Public holidays in Moldova

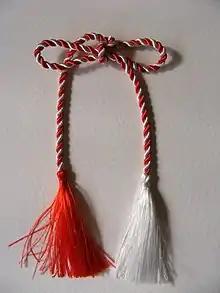
Mărțișor, an informal spring holiday celebrated in Moldova and Romania

Public holidays in the Republic of Moldova refer to the celebrated non-working days established by the Government of Moldova and valid for the whole territory of the country. Autonomous territorial units Gagauzia and Transnistria, as well cities, communes and cantonal authorities also establish local holidays, which are, however, not non-working days. There are 14 nationally celebrated holidays in the modern Moldova. Most holidays celebrated in the Republic of Moldova recognize events or people from Moldovan history. Most retail businesses close on New Year's and Independence Day, but remain open on all other holidays. Private businesses often observe only the big holidays such as the New Year's Day, Easter Monday, Victory Day, Independence Day, Labour Day, Romanian Language Day and Christmas.